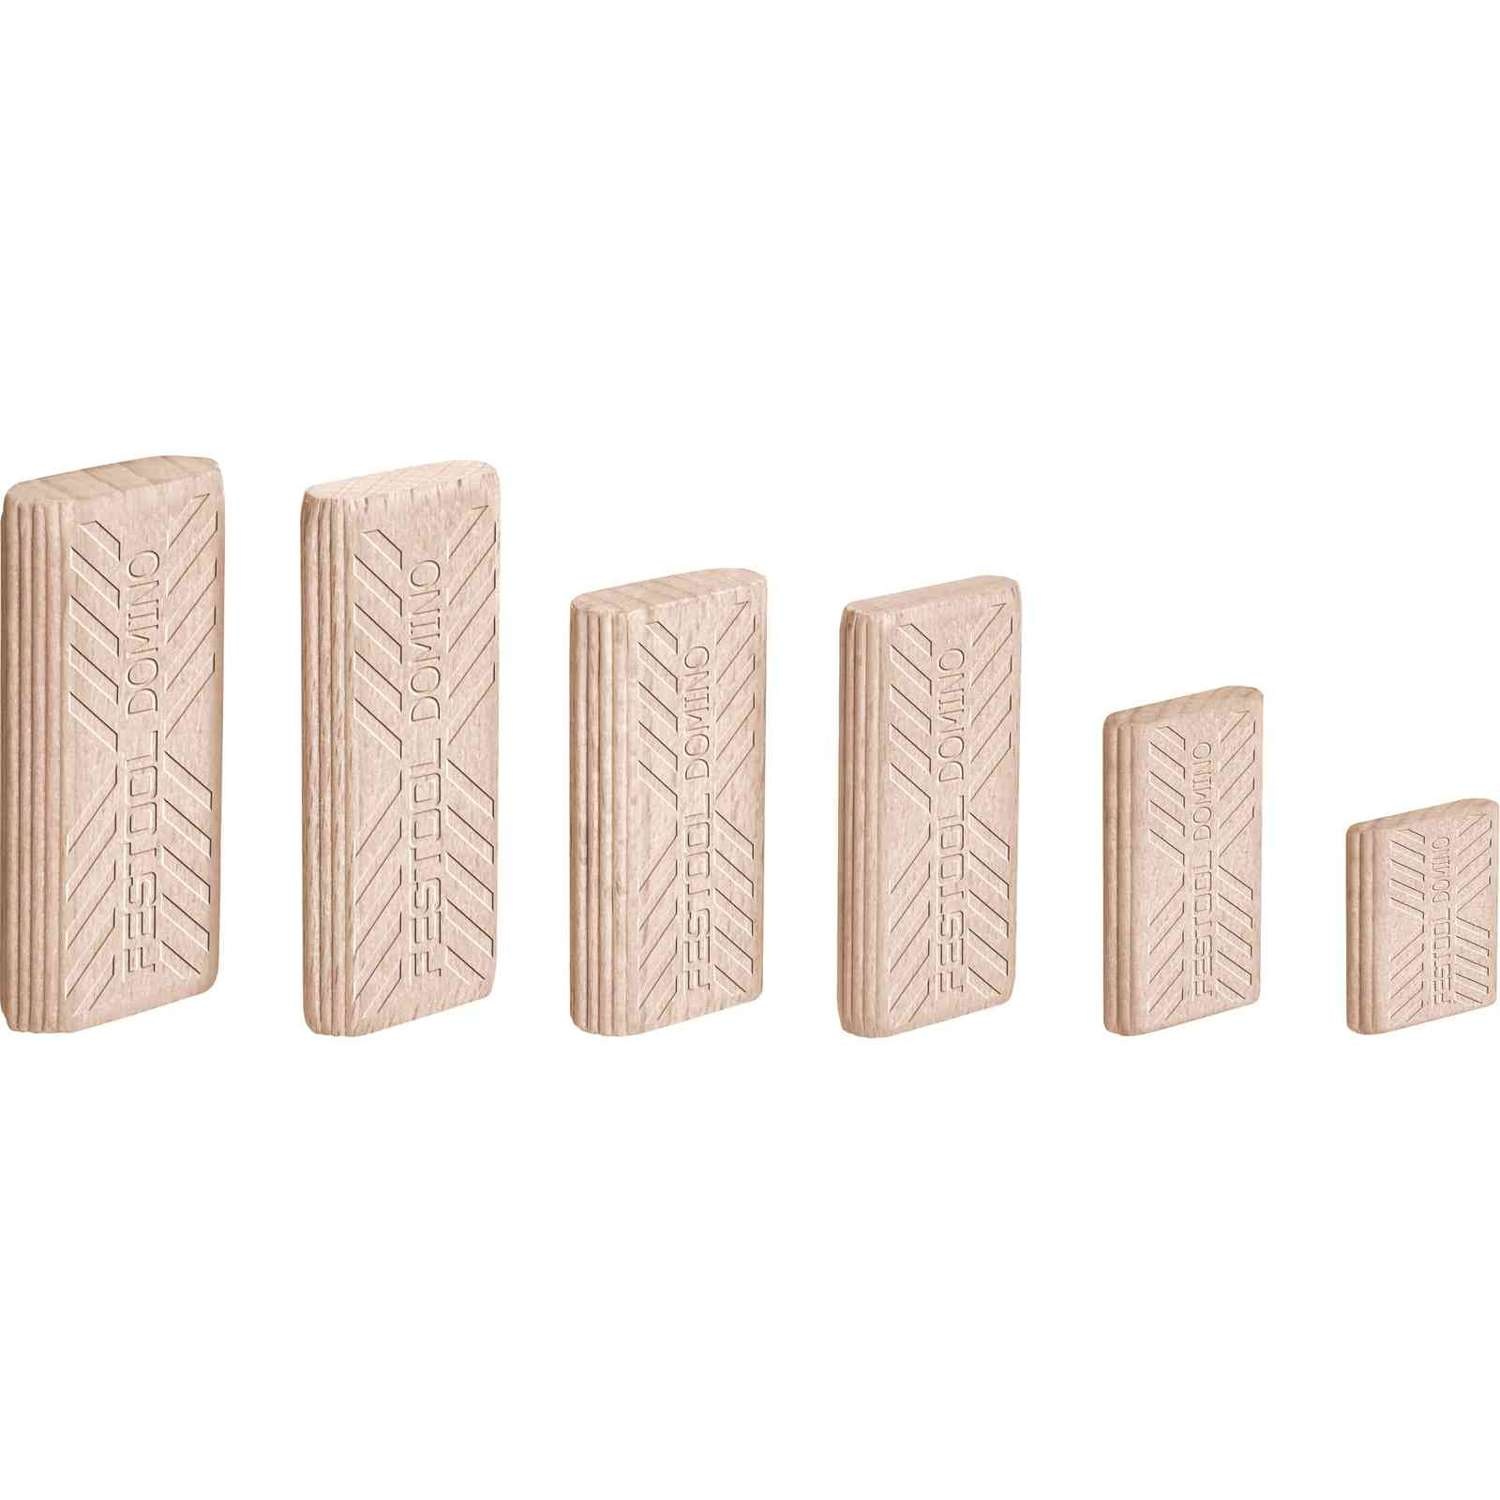
FESTOOL Dominobrikker D6x40/190stk BU SB
Stabil. Mere stabil. DOMINO Den specielle form kombineret med kvældende limlommer og langsgående riller giver brikkerne sikker stabilitet. For absolut vridningssikre samlinger og maksimal stabilitet. Og det med en betydeligt hurtigere bearbejdning: Det første hul placeres let og fræses præcist ved hjælp af stopklapper. Arbejdsemnerne samles med det samme præcist, så de flugter med hinanden i kanten. DOMINO systemet tolererer også mindre unøjagtigheder ved de resterende huller. - En DOMINO briks tværsnit svarer til tre runde dyvler ved samme bordiameter, hvilket gør den ekstremt stabil i sammenligning - Føringsribberne, der står ud til siden, centrerer dyvelen i DOMINO-fræsningen og sørger dermed for en perfekt justering af emnerne - Specielt formede limlommer og længderiller fordeler limen jævnt, for en optimal forbindelse - Der kan trænge lim ud af de langsgående riller på siden - 100 % vridningsstabil allerede fra første DOMINO brik - De prægede størrelser gør det hurtigt at finde den rigtige dyvel - materiale: bøgetræ - FSC™-certificeret
Brand: Festool
Category: Hardware > Tools > Carpentry Jointers > Handheld Jointers